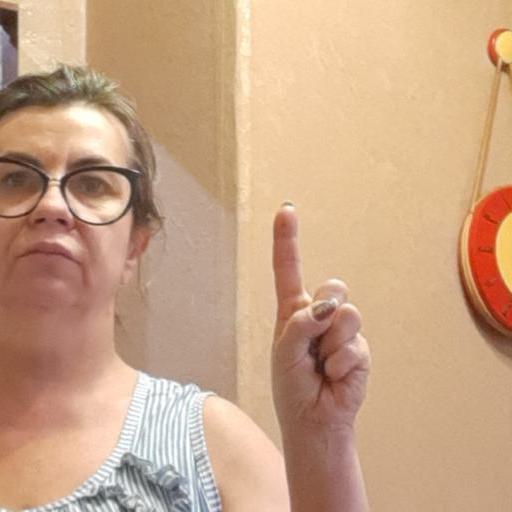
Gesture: one